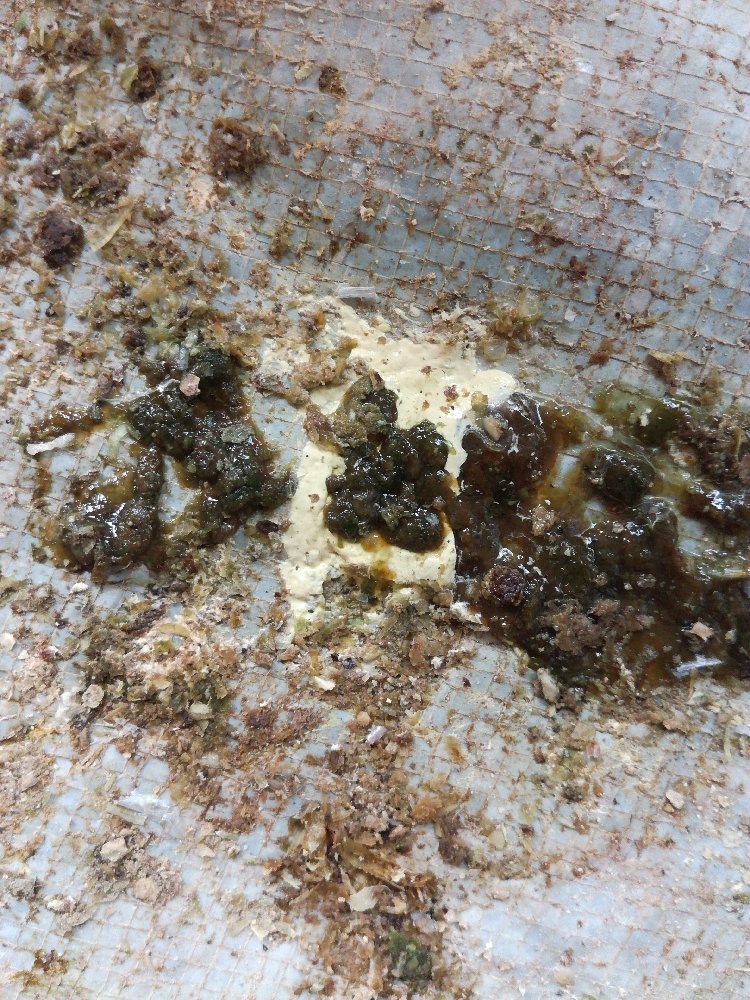
PCR-confirmed diagnosis: Newcastle disease